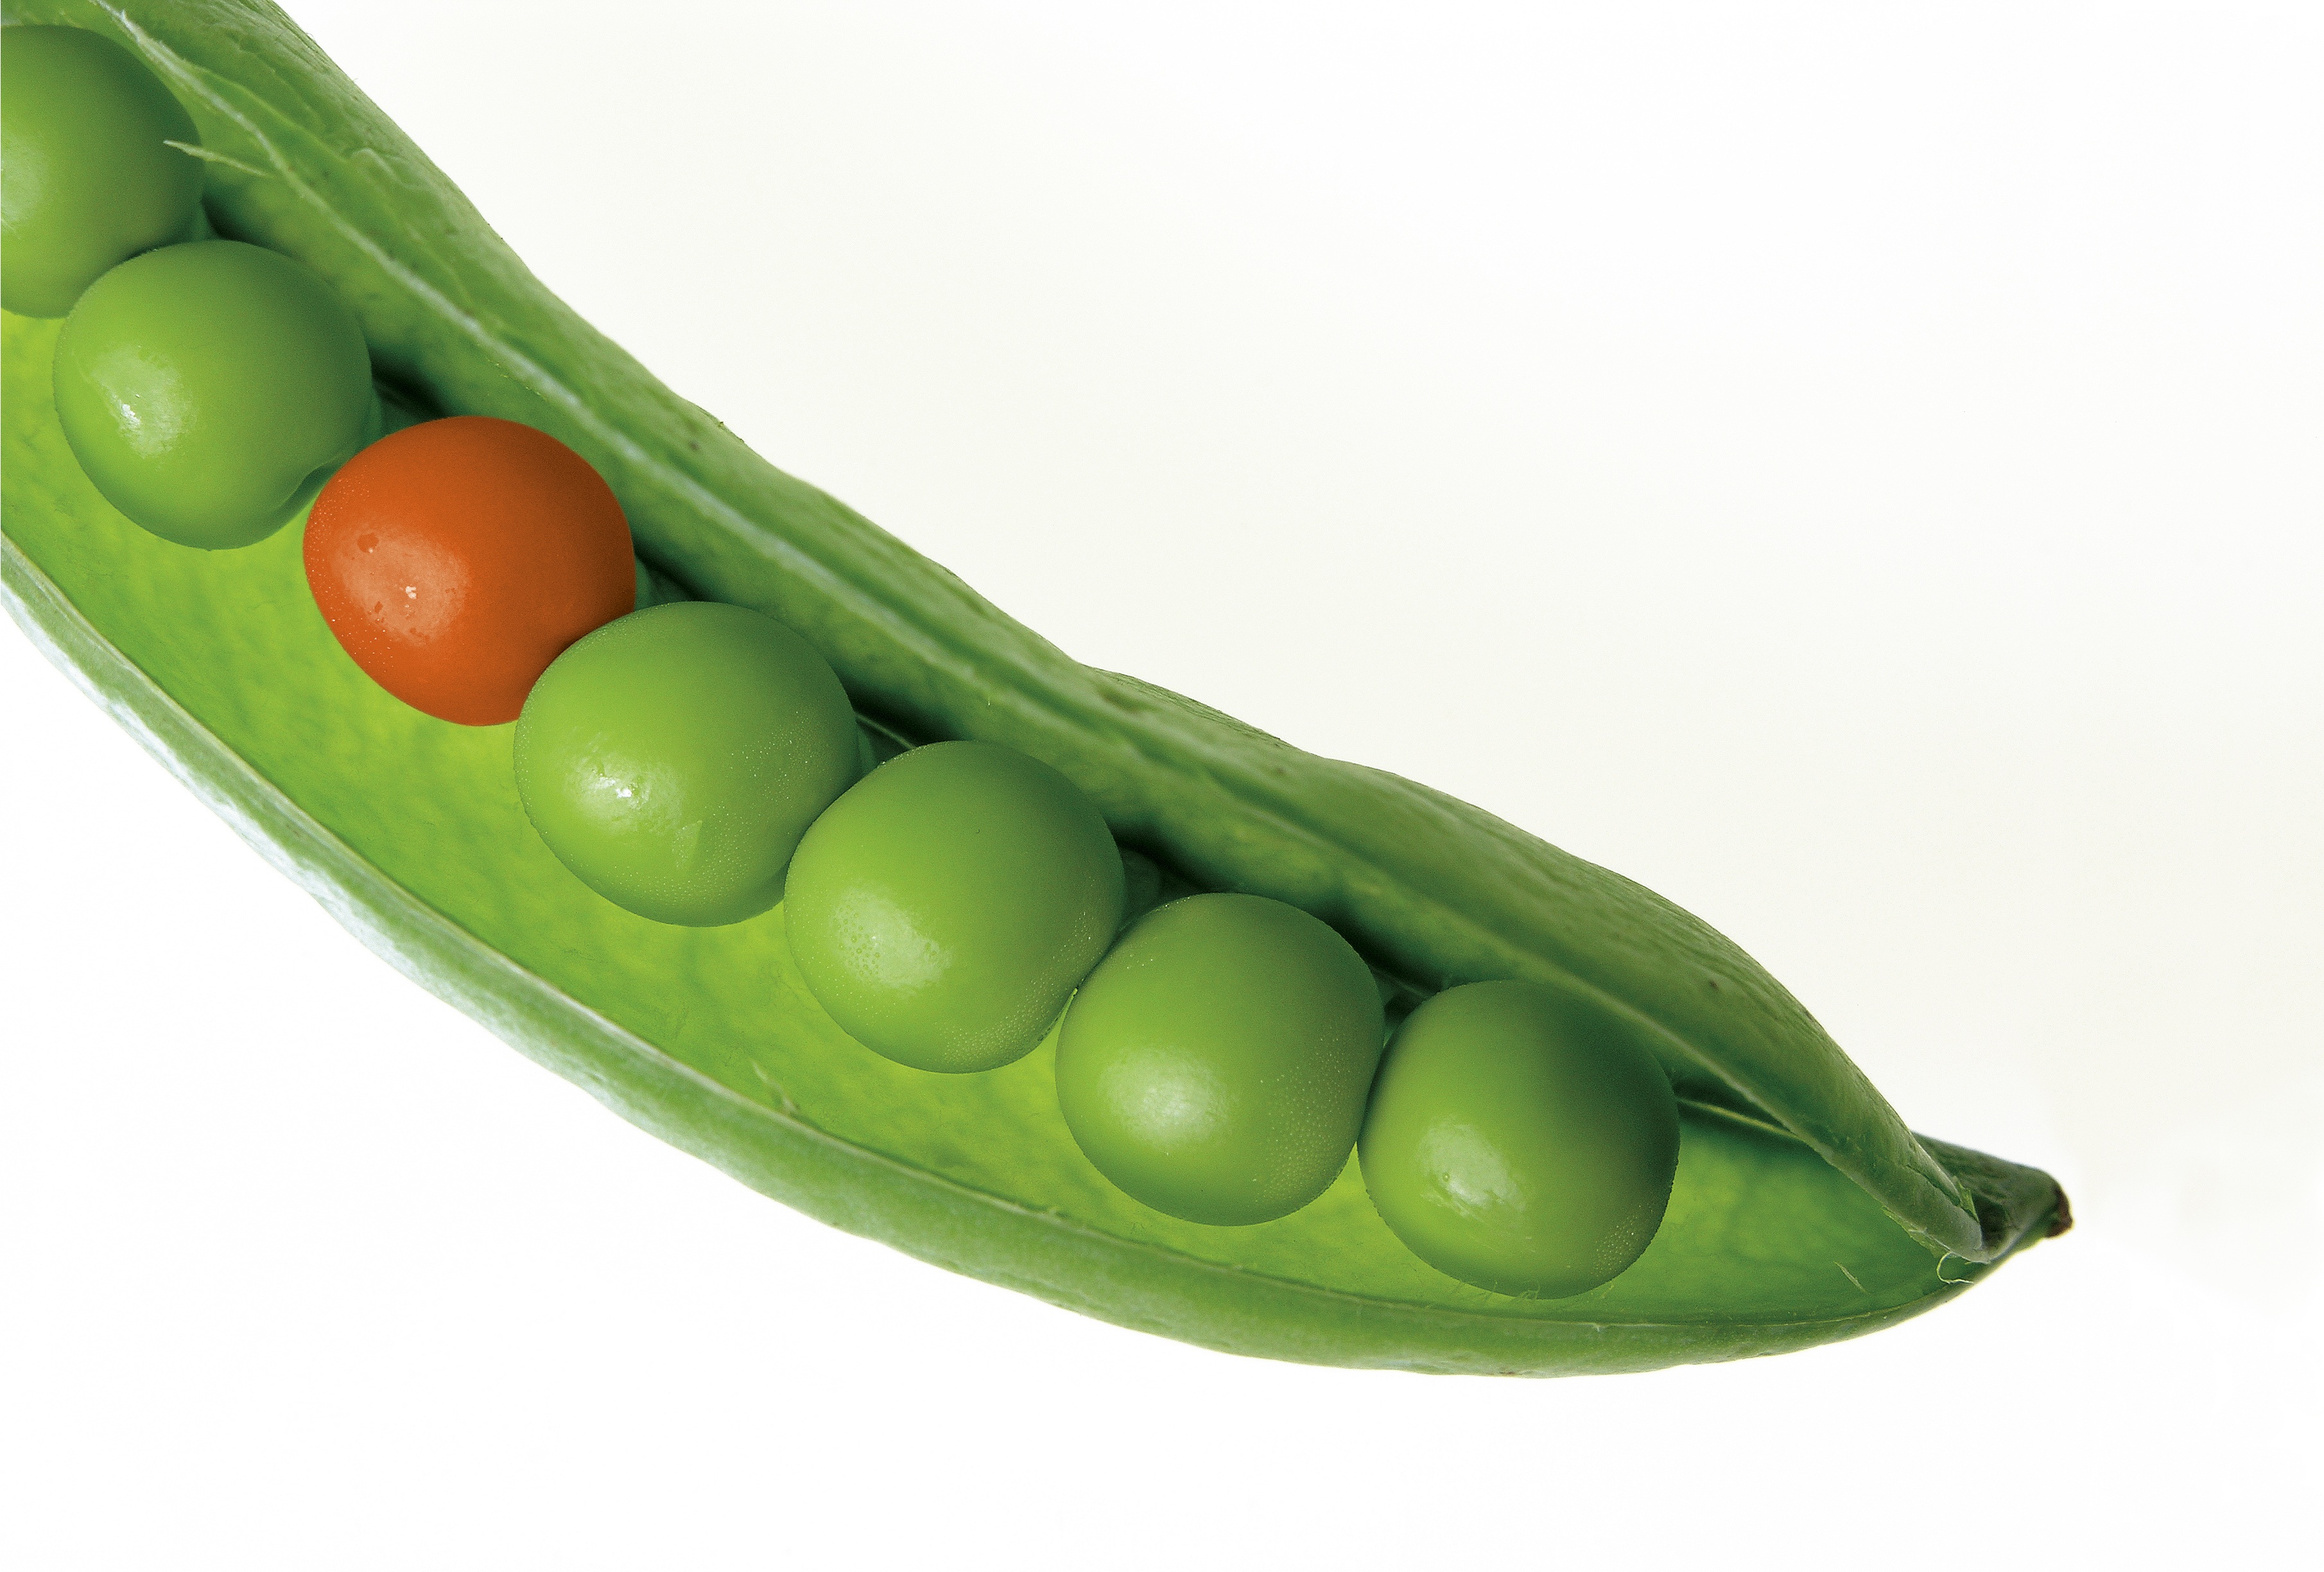
plant, fruit, flower, alone, isolated, ripe, food, green, harvest, ingredient, produce, vegetable, crop, natural, fresh, contrast, pod, pea, eating, one, nutrition, single, different, odd, peas, opposite, individual, wrong, dieting, flowering plant, stand out, individuality, clash, land plant, pea pod, miss placed, not belong, one of these things